The Visit (2000 film)

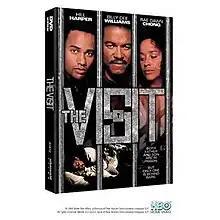

The Visit is a 2000 American film written and directed by Jordan Walker-Pearlman, based on a play by Kosmond Russell.